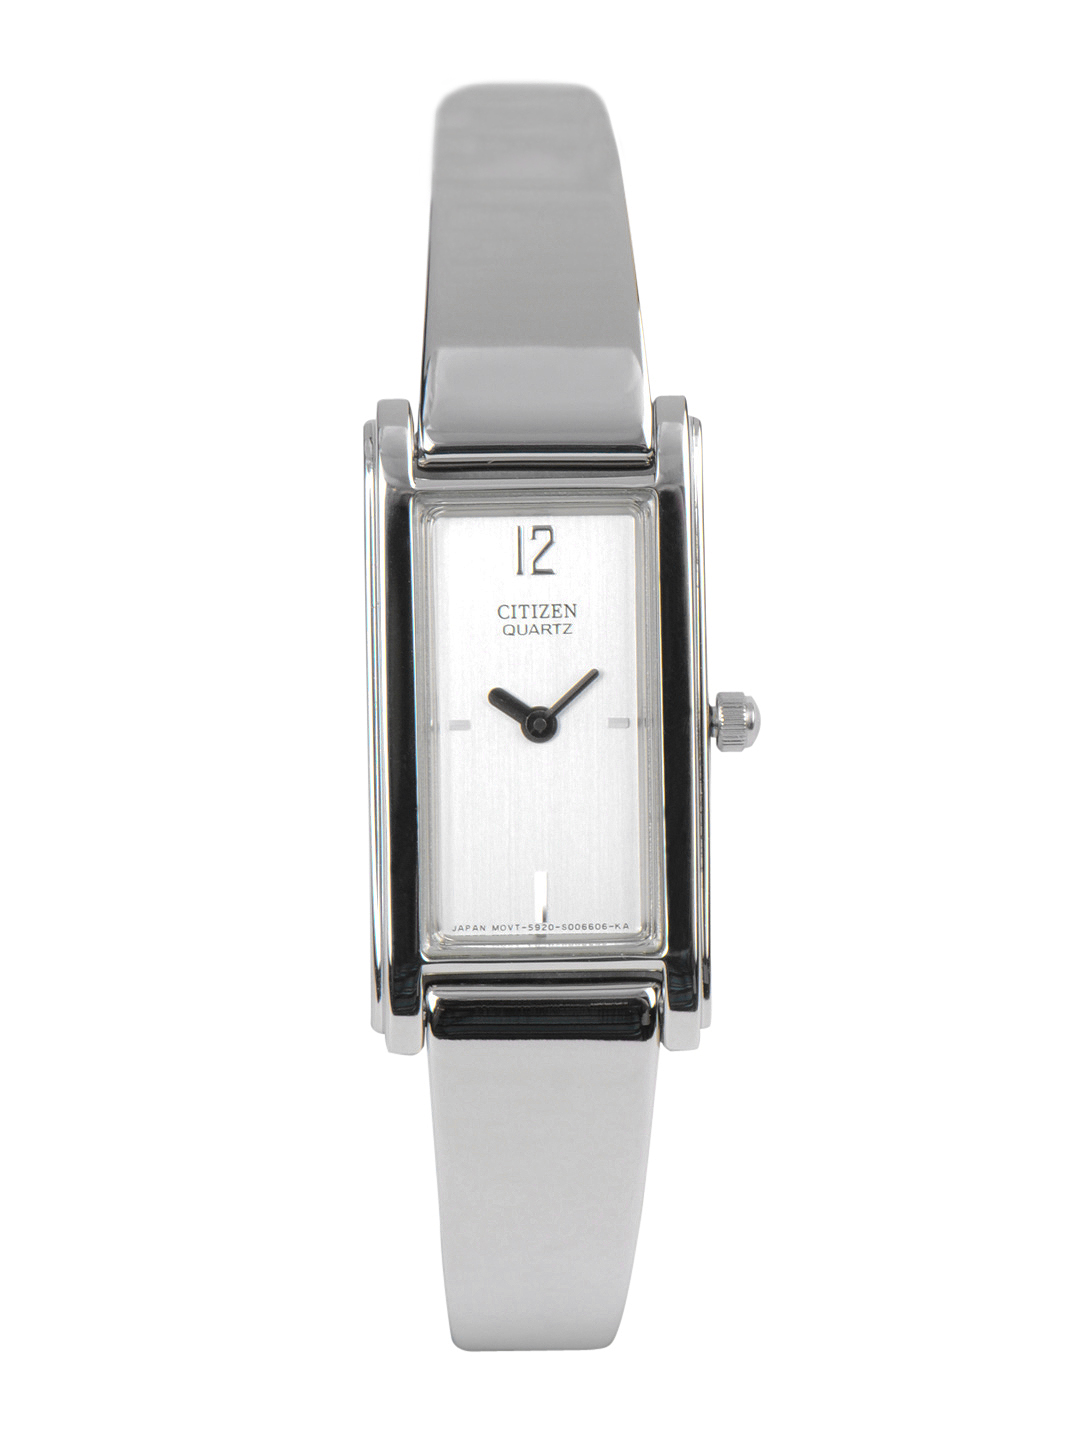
Citizen Women White Dial Watch
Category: Accessories / Watches / Watches
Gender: Women
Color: Steel
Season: Winter 2016
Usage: Casual